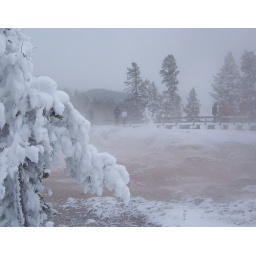
hoarfrost tree near paint pot